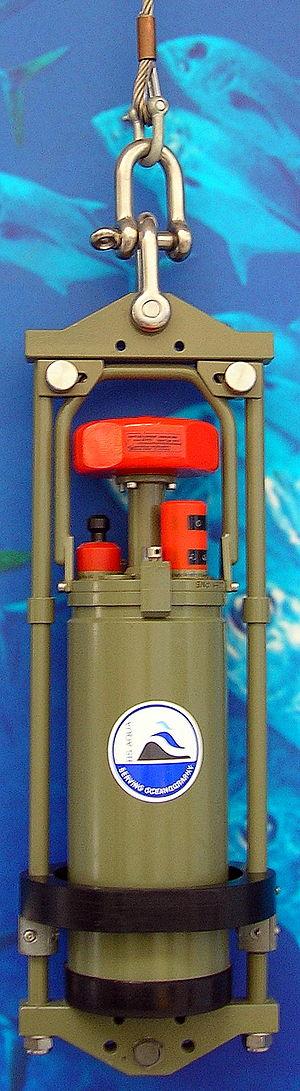
Senseur de courants marins, pouvant plonger jusqu'à 2000 mètres et être utilisé pendant 2 ans. Il enregistre les paramètres des courants marins tels que température, vitesse, direction et profondeur.
Un courantomètre est un instrument destiné à mesurer la vitesse d'écoulement de l'eau. On distingue deux applications principales :